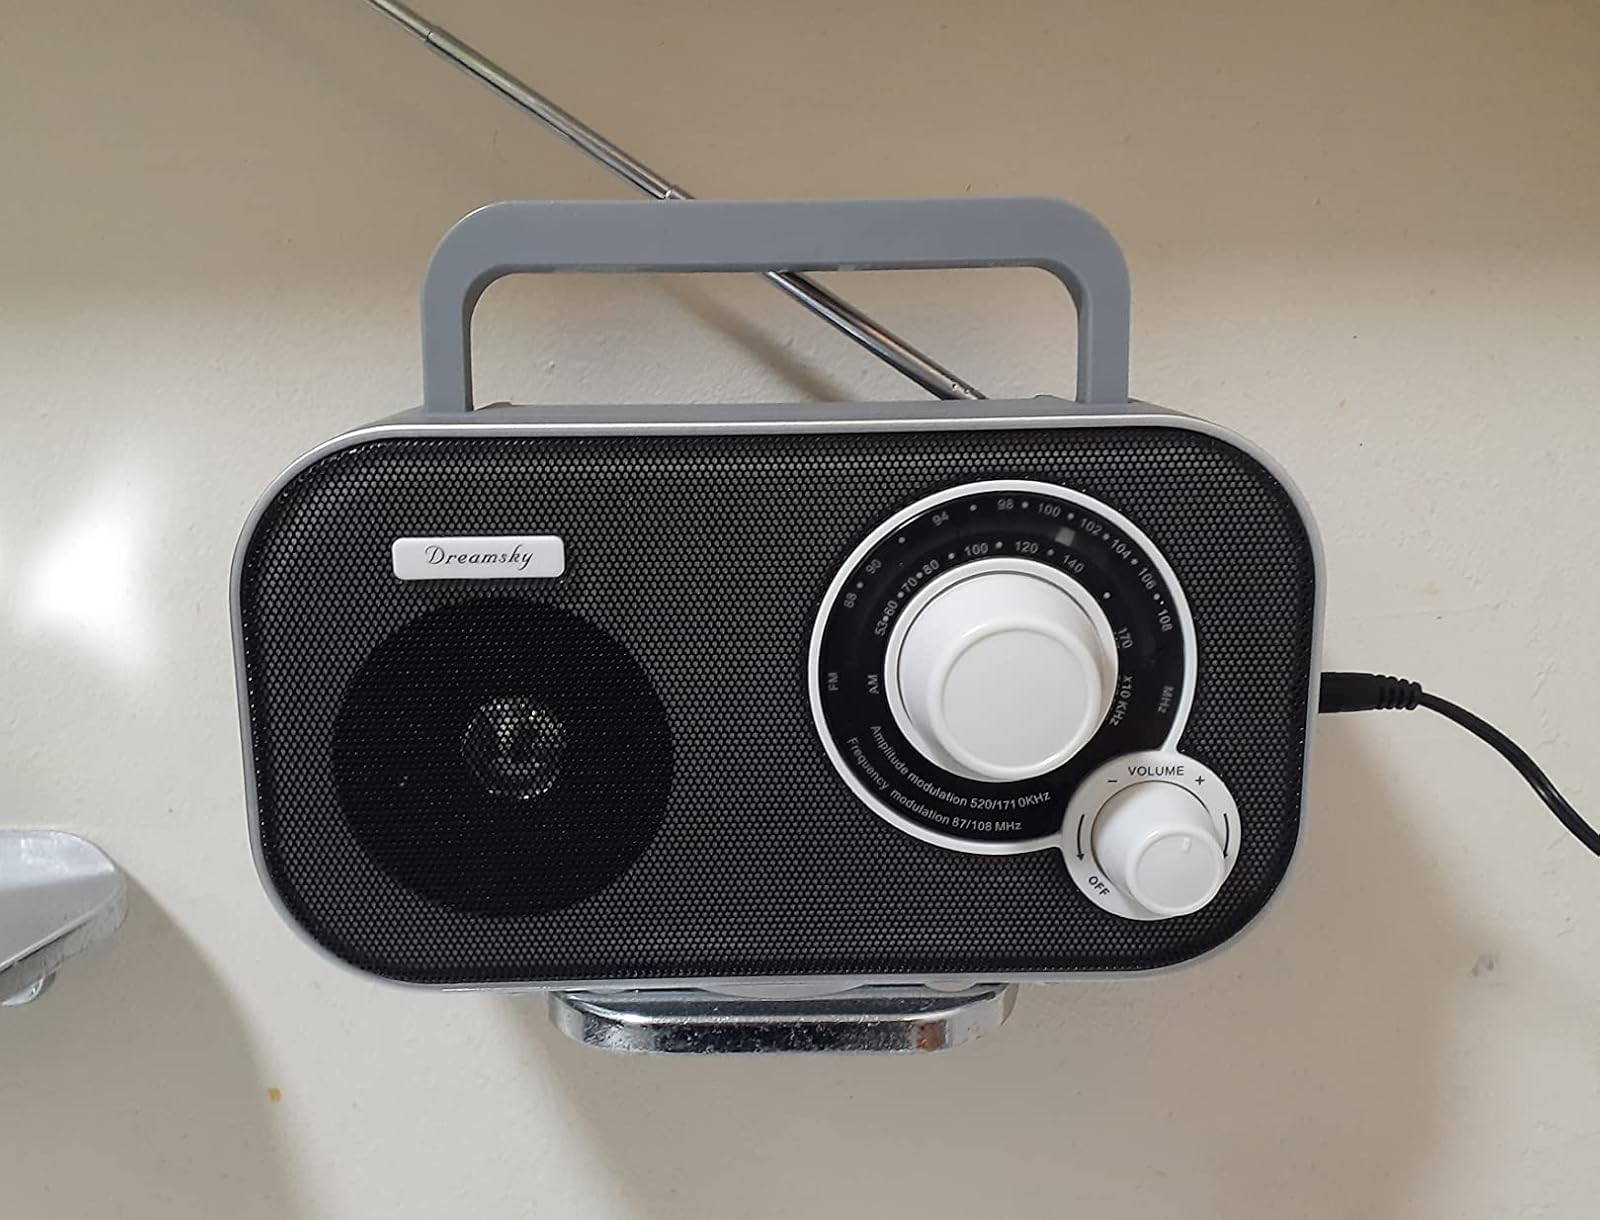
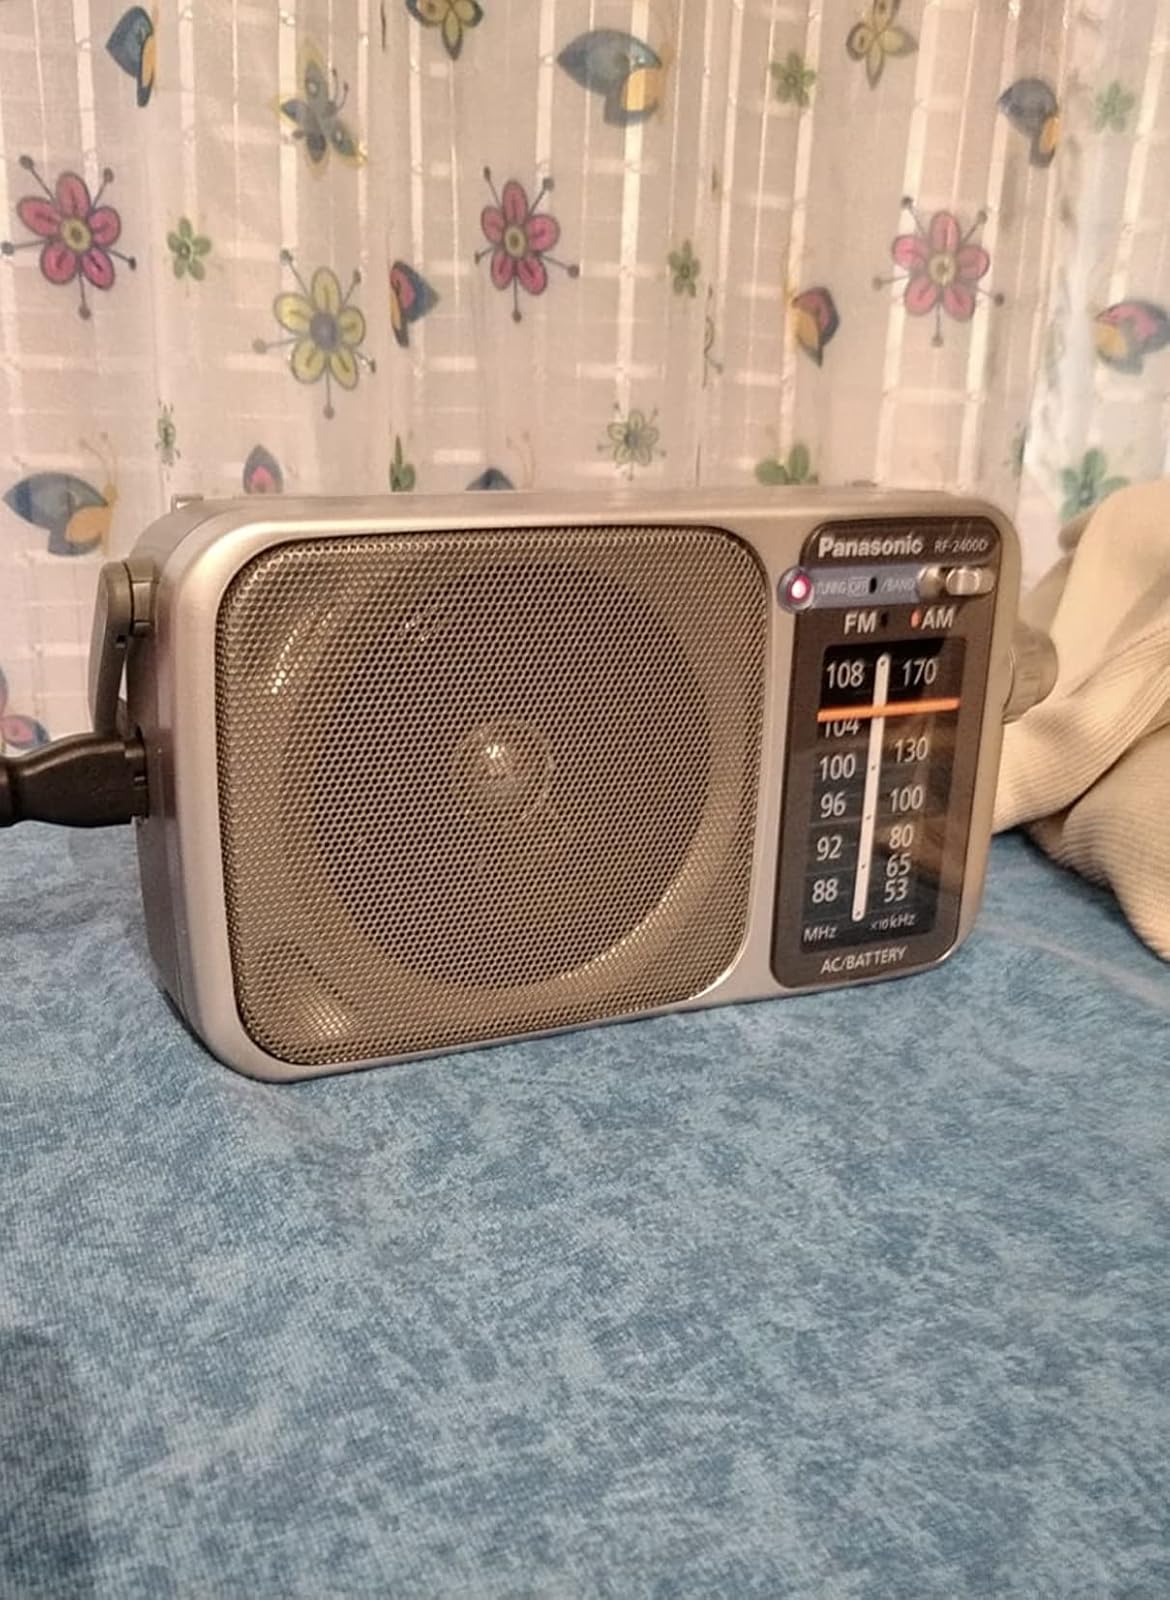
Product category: radio
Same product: no